Suzanne Lavaud

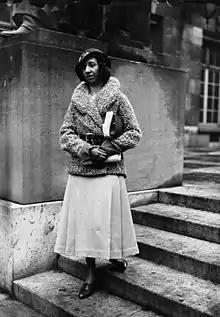
Lavaud in 1932 on the day of her doctoral defense

Suzanne Lavaud (August 8, 1903 – January 14, 1996) was a French librarian. The first deaf person in France to obtain a Doctor of Letters, she is best known for her analysis of the writing of Marie Lenéru.